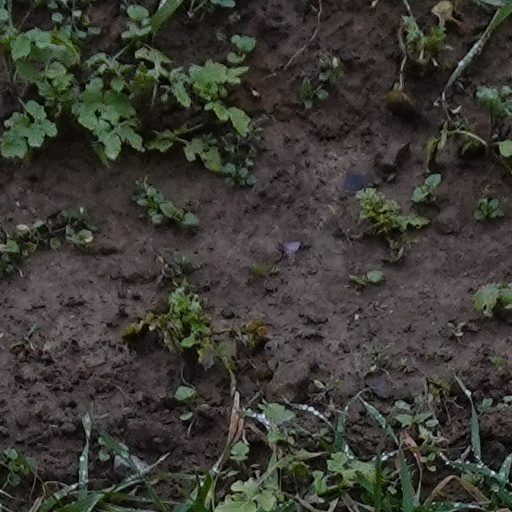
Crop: wheat